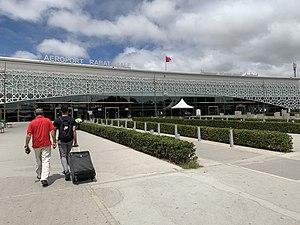
L'aéroport de Rabat-Salé est un aéroport international marocain situé dans la commune de Salé et à 8 km au nord-est de Rabat, dans la région Rabat-Salé-Kénitra. En 2019, l'aéroport a enregistré plus d'un million de passagers, avec un nombre de 1 100 846 passagers.